Density dependence

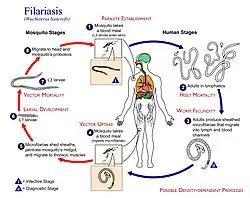
Density-dependence processes (red) in filariasis life cycle

In macroparasite life cycles, density-dependent processes can influence parasite fecundity, survival, and establishment. Density-dependent processes can act across multiple points of the macroparasite life cycle. For filarial worms, density-dependent processes can act at the host/vector interface or within the host/vector life-cycle stages. At the host/vector interface, density-dependence may influence the input of L3 larvae into the host's skin and the ingestion of microfilariae by the vector. Within the life-cycle stages taking place in the vector, density-dependence may influence the development of L3 larvae in vectors and vector life expectancy. Within the life-cycle stages taking place in the host, density-dependence may influence the development of microfilariae and host life expectancy.